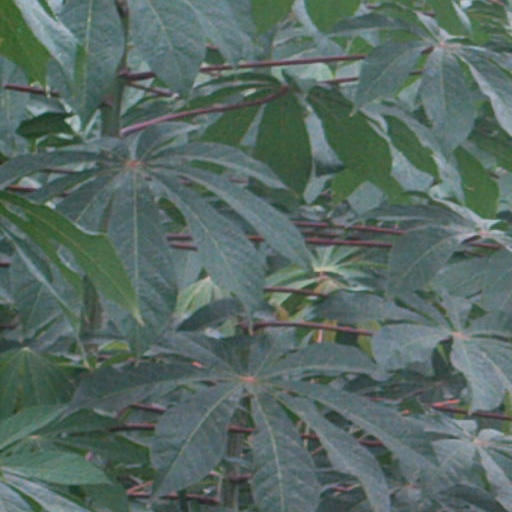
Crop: cassava